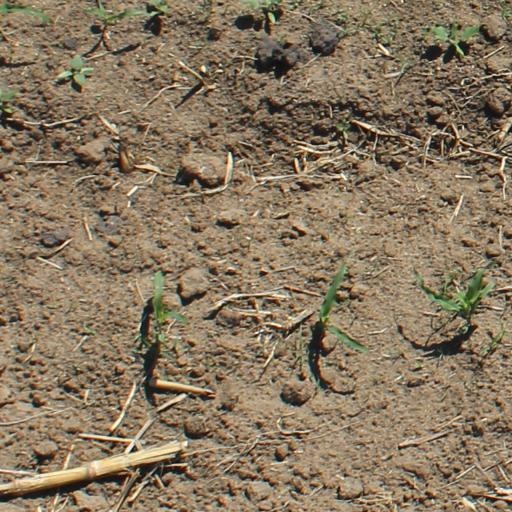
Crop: maize; corn